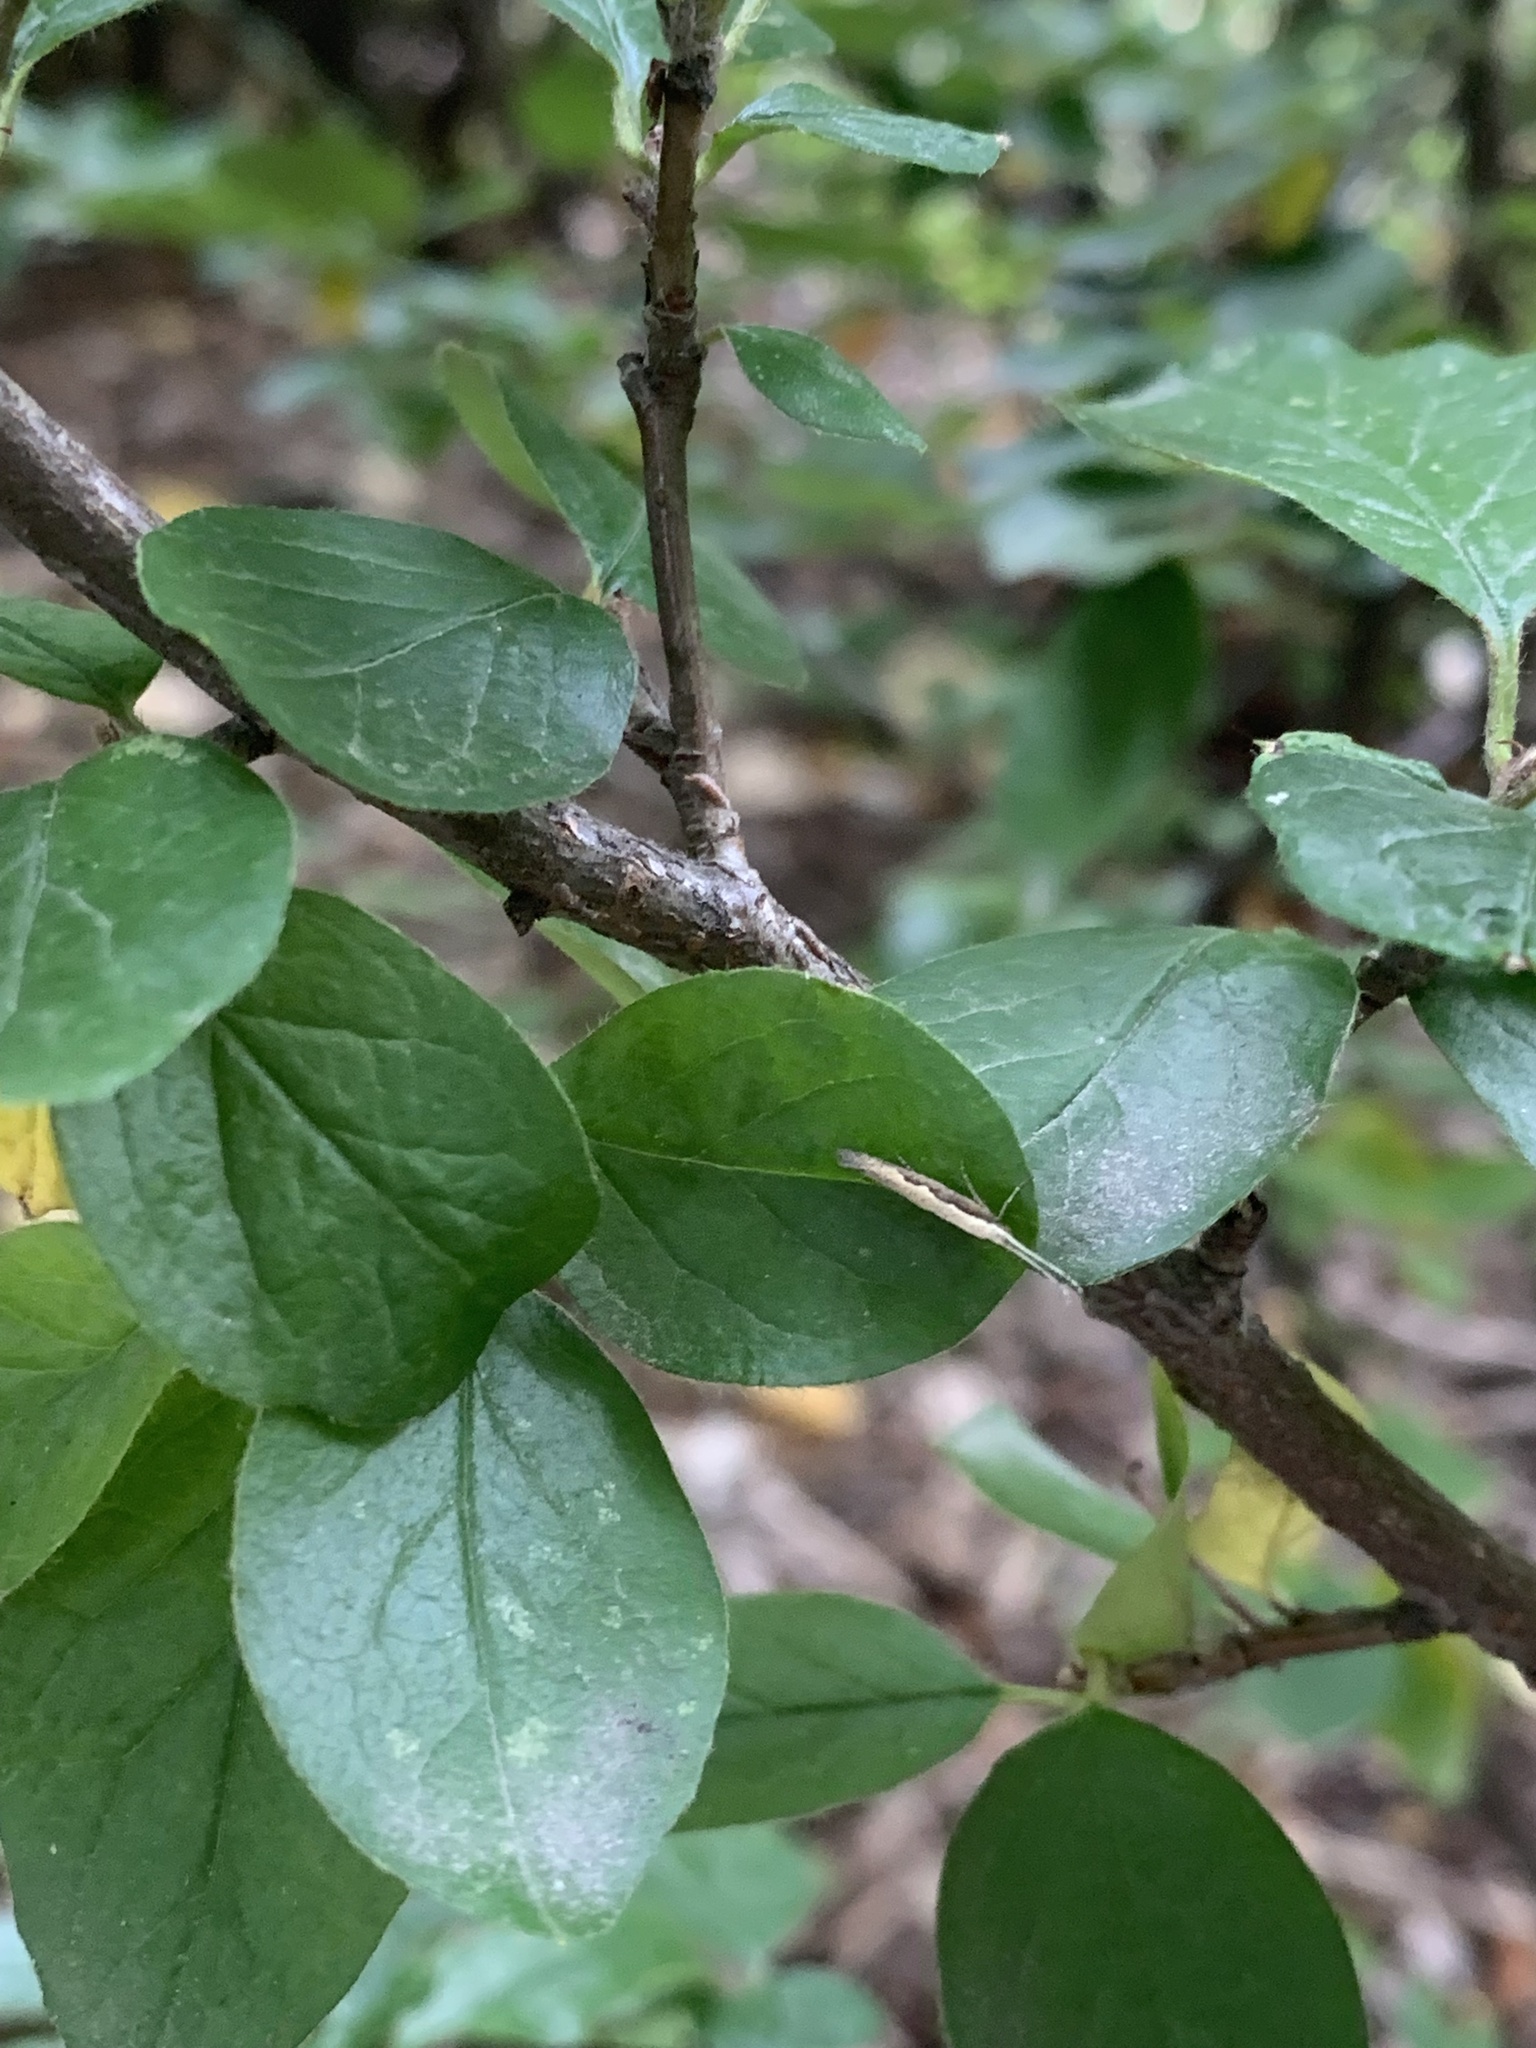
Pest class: diamondback_moth